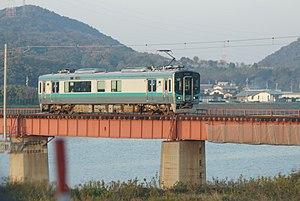
La ligne Kakogawa est une ligne de train japonaise exploitée par la West Japan Railway Company. Cette ligne relie Kakogawa à Tamba.